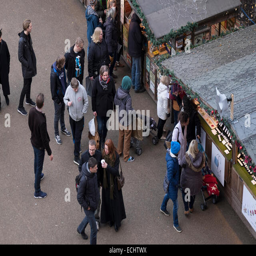
aerial view of people shopping